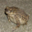
Label: frog